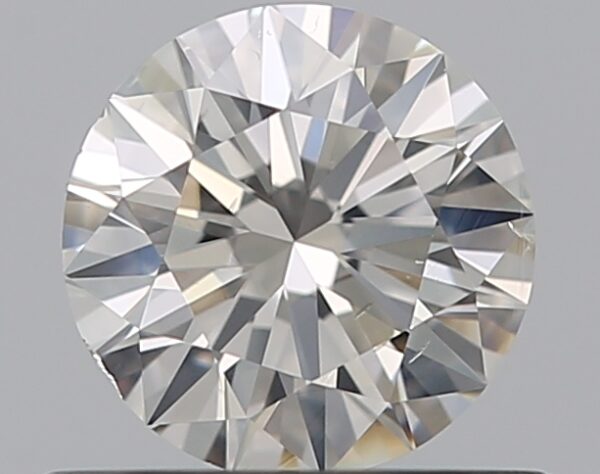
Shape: round
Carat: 0.5
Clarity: SI1
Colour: H
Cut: EX
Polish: EX
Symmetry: VG
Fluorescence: N
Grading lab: GIA
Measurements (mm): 5.11 x 5.16 x 3.11